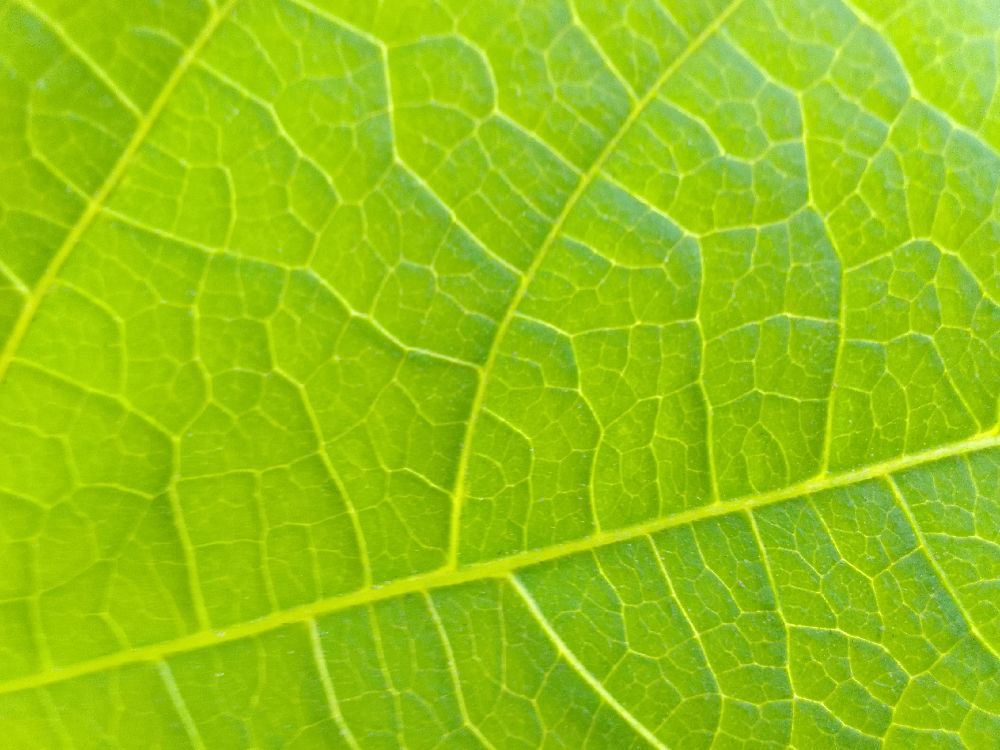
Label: healthy